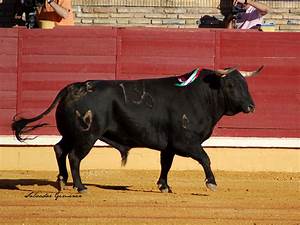
Label: mucca